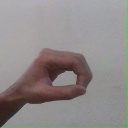
अक्षर: औ